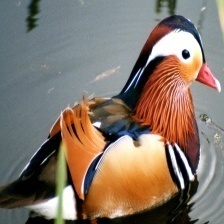
Species: MANDRIN DUCK
Scientific name: AIX GALERICULATA
ImageNet parent category: drake